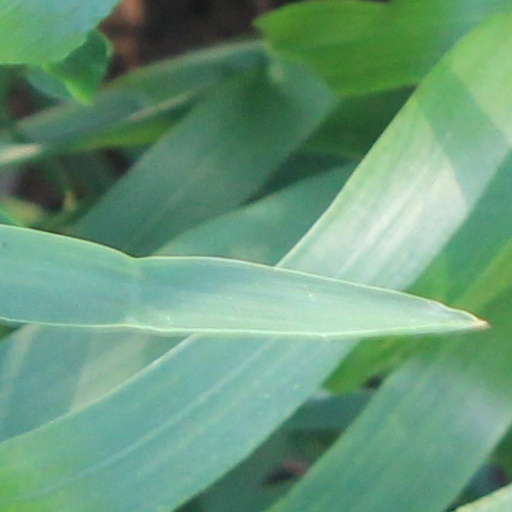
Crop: wheat